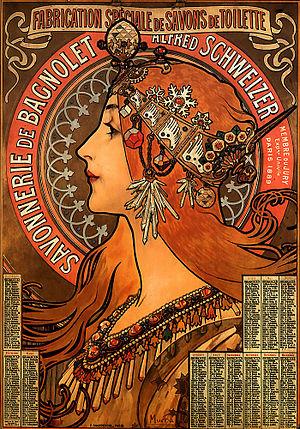
La savonnerie est une usine où l'on fabrique du savon.
Bagnolet est une commune française, située dans le département de la Seine-Saint-Denis en région Île-de-France.